COLD-PCR

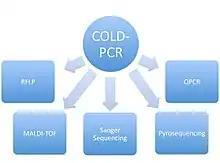
Downstream applications using conventional PCR that can be replaced by COLD-PCR.

A restriction fragment length polymorphism results in the cleavage (or absence thereof) of DNA for a specific mutation by a selected restriction enzyme that will not cleave the wildtype DNA. In a study using a mixture of wildtype and mutation containing DNA amplified by regular PCR or COLD-PCR, COLD-PCR preceding RFLP analysis was shown to improve the mutation detection by 10-20 fold.